A. O. Granger

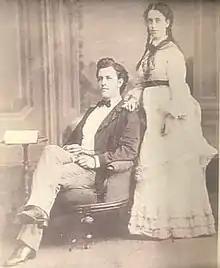
Granger and his wife

Arthur Otis Granger (February 14, 1846July 30, 1914) was an American industrialist and soldier. He manufactured and installed gasworks in Philadelphia and served as general manager of the United Gas Improvement Company, before serving as president of multiple fuel and gas light companies in the United States and Canada. He was later a mining engineer and railroad executive, and was reported to be a millionaire as of 1889. He established the Etowah Iron Company in Bartow County, had mining interests in South America, and was a business partner to Joseph M. Gazzam.